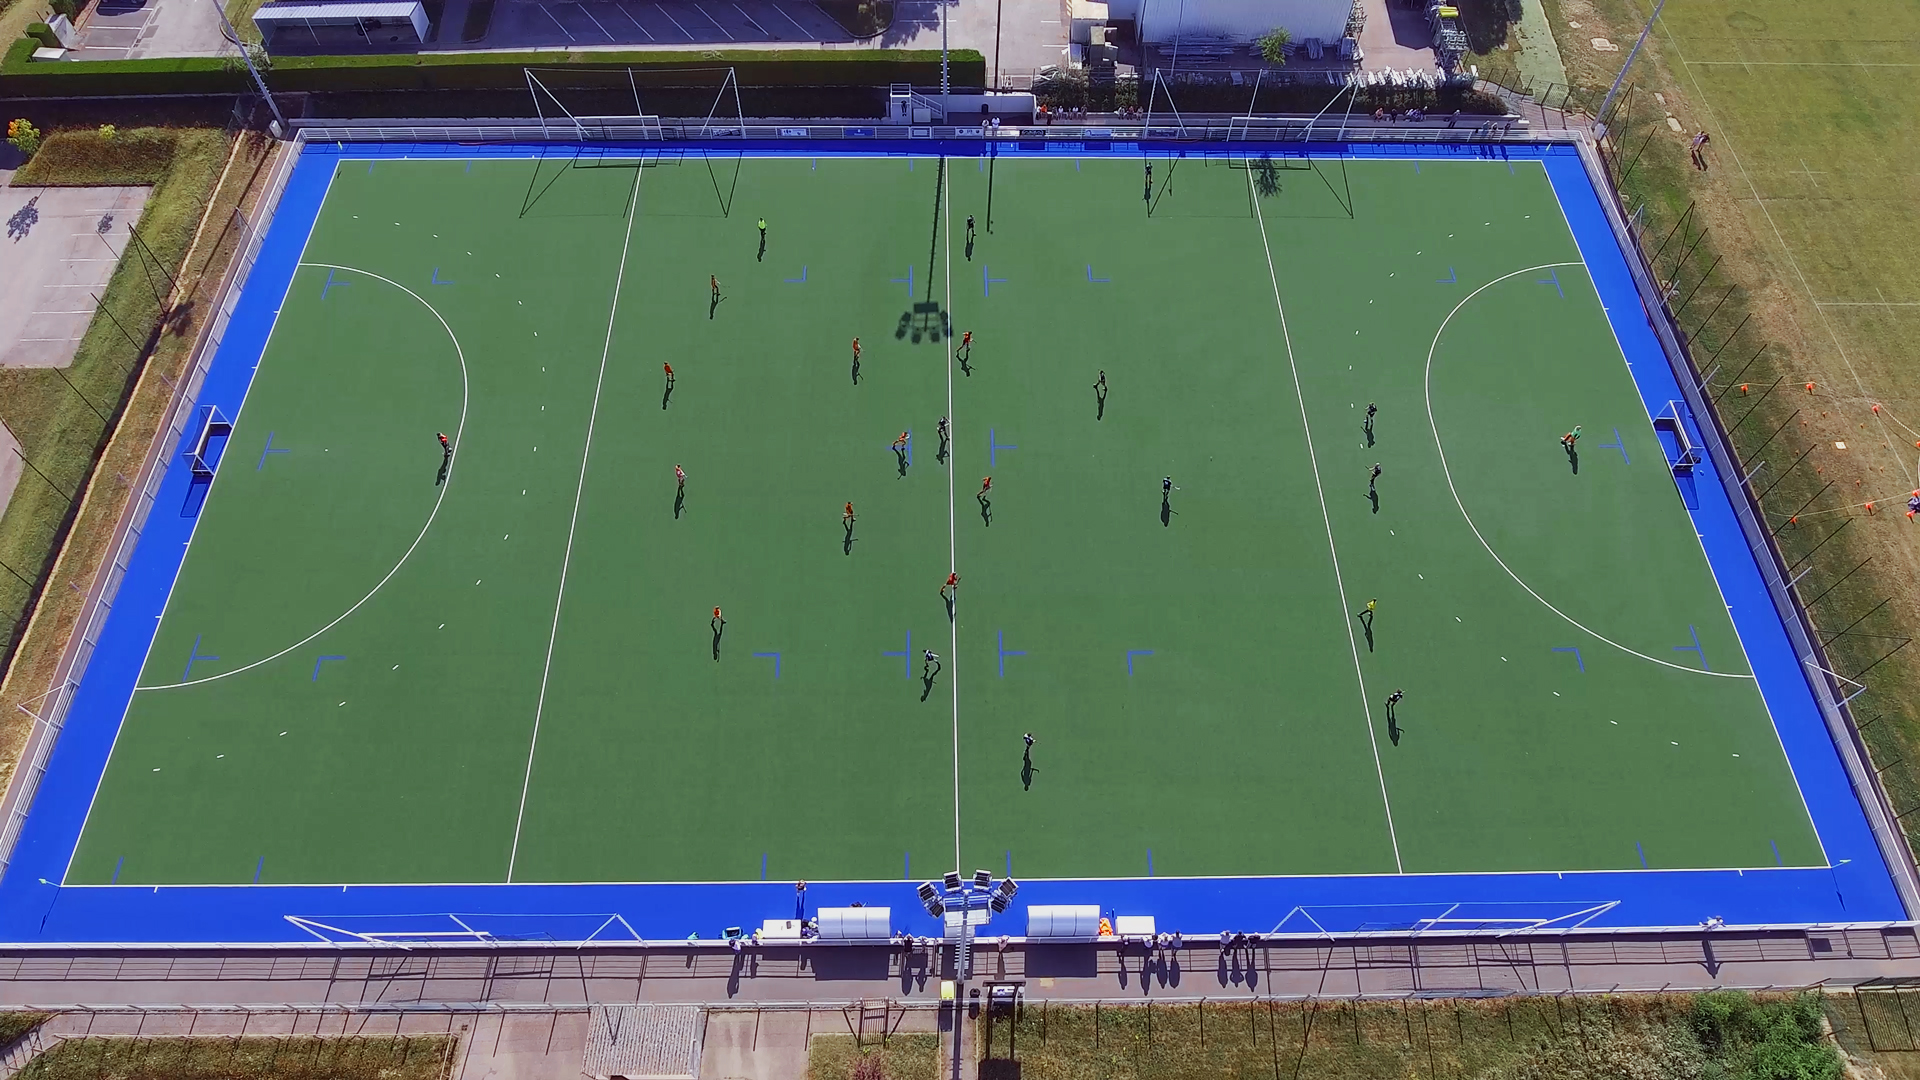
sport, hockey, playground, ground, green, play, players, playing, field, hockey field, soccer field, drone, aerial, photo, team, match, sport venue, grass, stadium, player, team sport, artificial turf, sports, arena, plant, photography, ball game, leisure, aerial photography, sports equipment, games, net